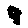
Label: 9